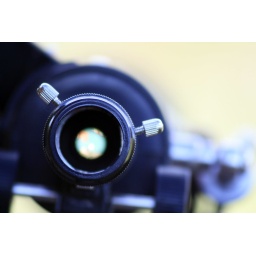
that's the roof of the cabin down the mountain in the viewfinder.